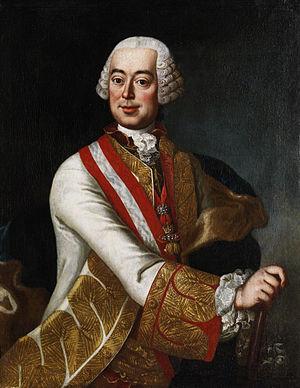
Leopold Joseph Graf Daun ou Dhaun, comte von Daun, prince de Thiano, né à Vienne le 24 septembre 1705 et mort le 5 février 1766, est un militaire impérial du XVIIIᵉ siècle. Il commande la guerre de Succession d'Autriche et la guerre de Sept Ans et termine sa carrière avec le grade de feld-maréchal de l'armée impériale.